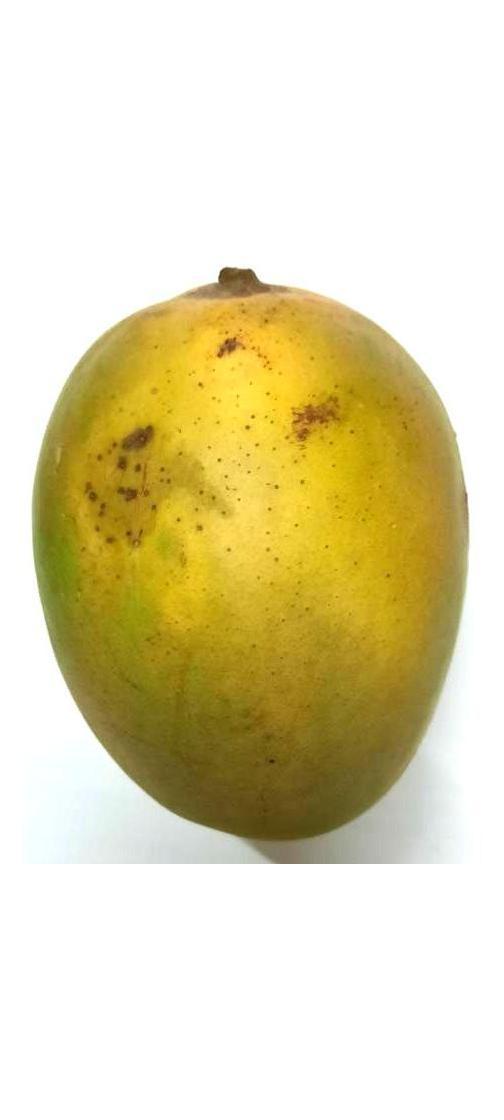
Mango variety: Himsagor